Marzipan

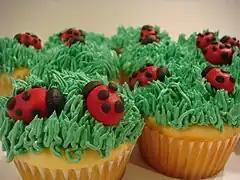
Cupcakes with green icing to appear as grass and marzipan shaped as ladybugs

Another possible geographic origin is the parts of Spain that were known as Al-Andalus. In Toledo (850–900, though more probably 1150 during the reign of Alfonso VII) this specialty was known as "Postre Regio" (instead of "Mazapán"). There are also mentions in the folktale collection, "One Thousand and One Nights" of an almond paste eaten during Ramadan and as an aphrodisiac.